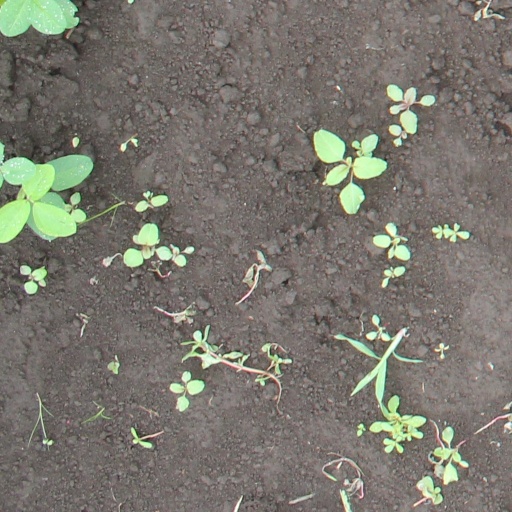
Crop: soybean